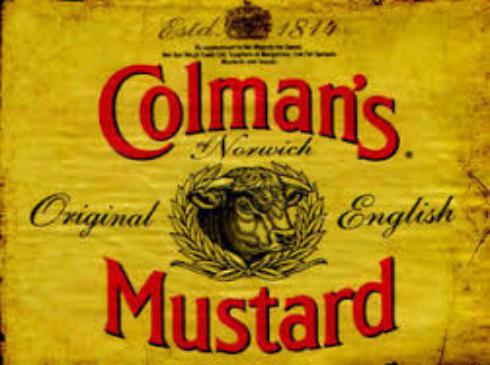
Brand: Colman's
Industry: Food